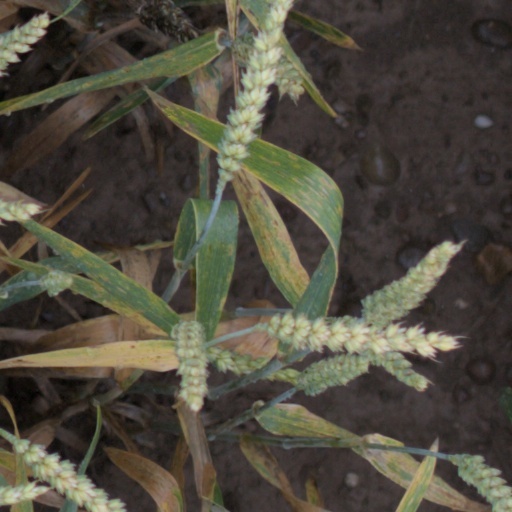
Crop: wheat